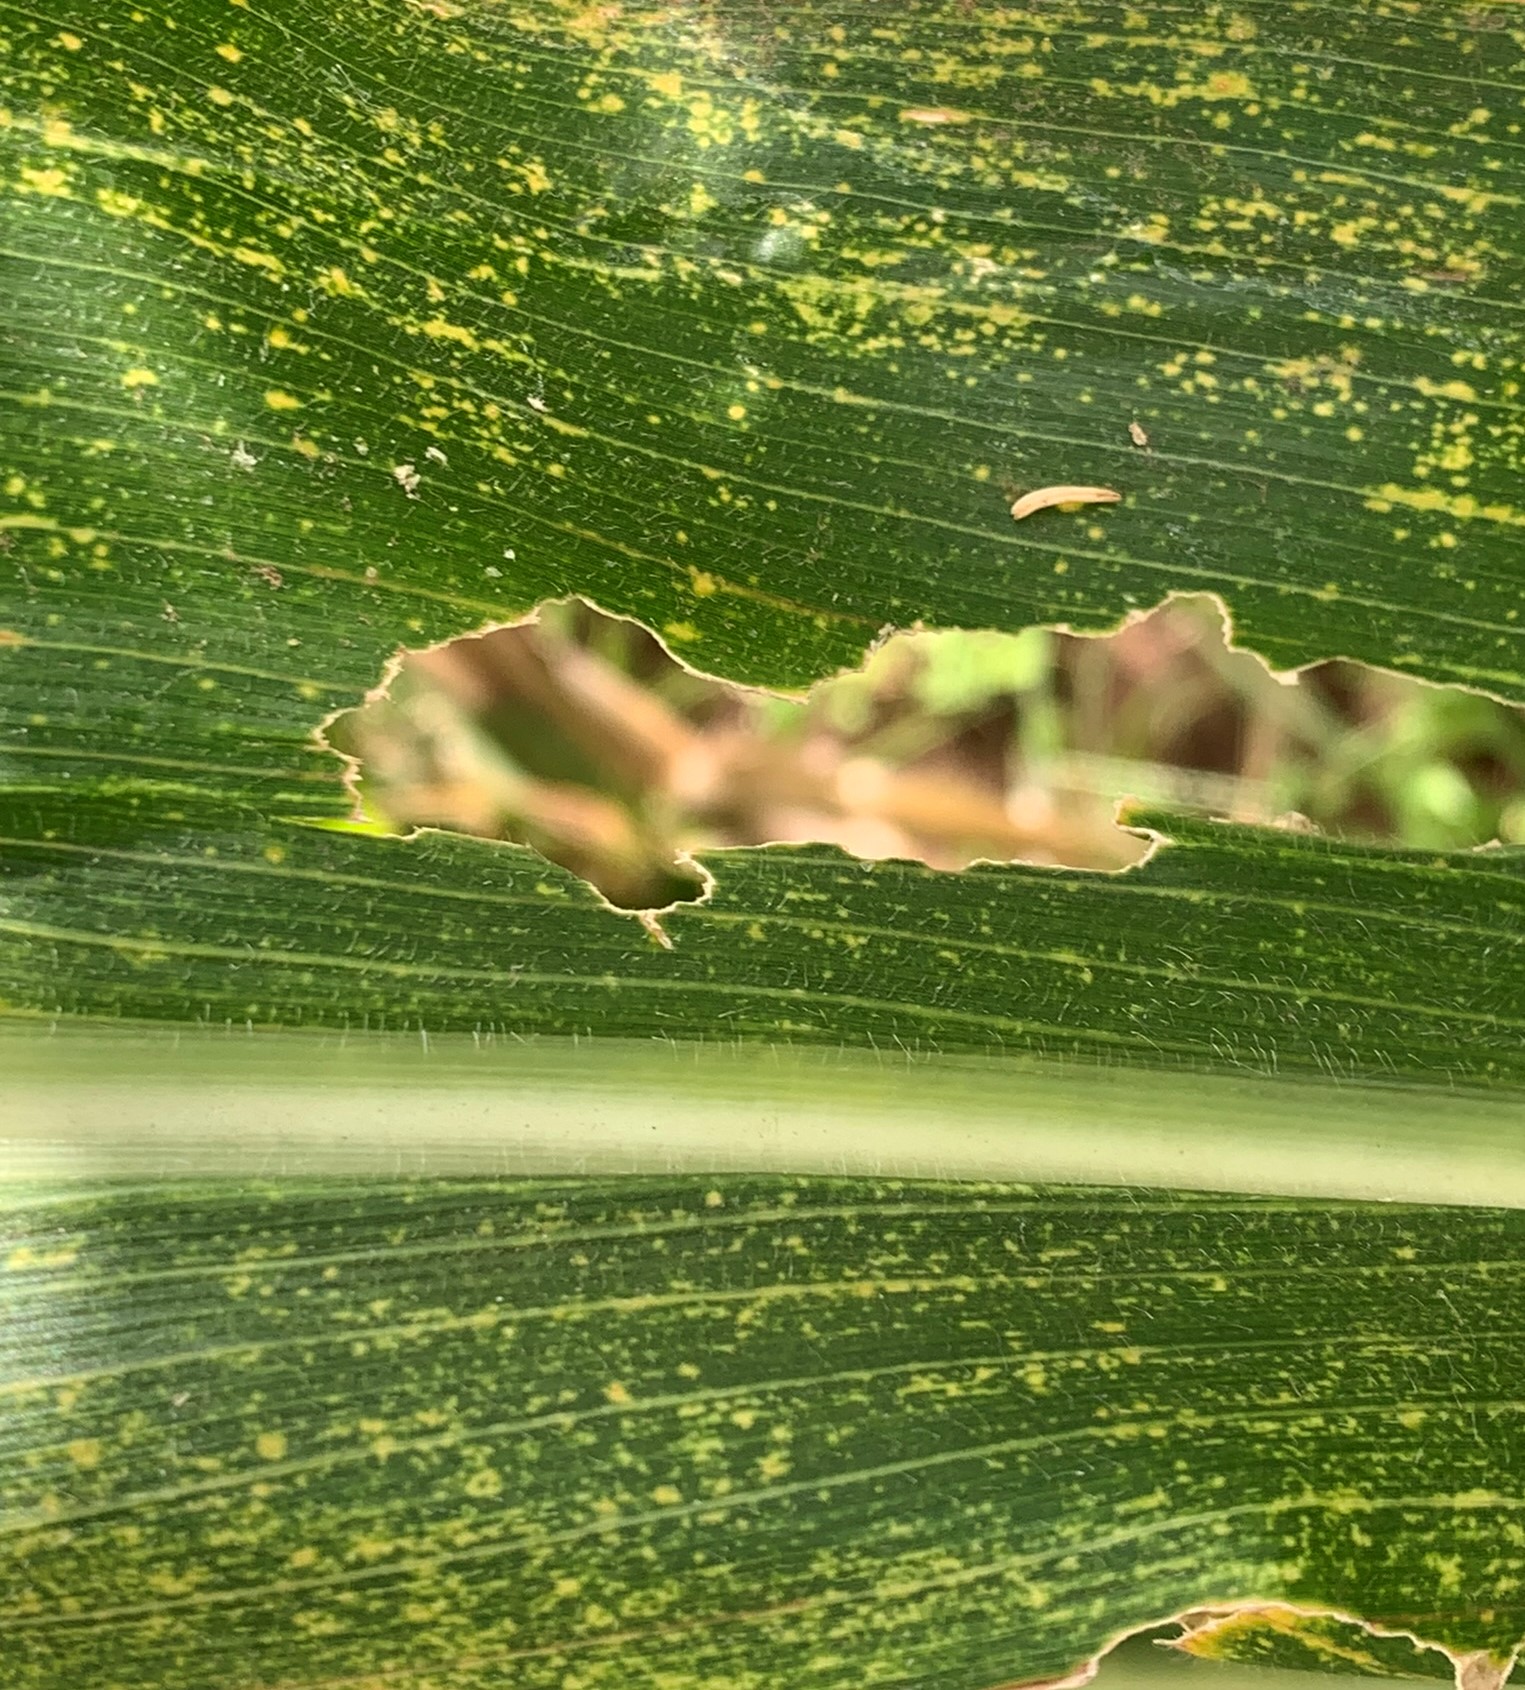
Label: MLN